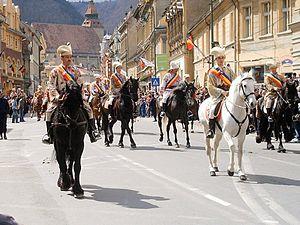
Brașov est une ville du centre de la Roumanie, à la courbure des Carpates, ayant le statut de municipe. Elle est le chef-lieu du județ de Brașov.